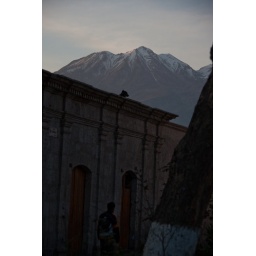
Dog on church roof in Arequipa, Peru